Polish National Radio Symphony Orchestra

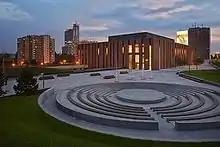
NOSPR at dusk

The orchestra has recorded more than 200 vinyl and compact discs for many Polish and foreign labels: Eterna, WERGO, Angel, Polskie Nagrania Muza, Decca, EMI, Philips, etc. It additionally made numerous archival recordings for the needs of Polish Radio. For the Naxos label they recorded among others complete works of Witold Lutosławski (9 CDs), all symphonies of Tchaikowsky, Schumann, most of Penderecki's (I-V), Mahler's (except for VIII), as well as works of Wojciech Kilar, Henryk Wieniawski, Maurice Moszkowski and Henryk Górecki and for Chandos Records they made a three record album with music of Mieczysław Weinberg. Recorded by PNRSO K. Penderecki's Credo, H. M. Górecki's Symphony No. 3 and W. Kilar's "Missa pro pace" were released on DVD and SACD by Polish Radio as The Sacred Triptych.